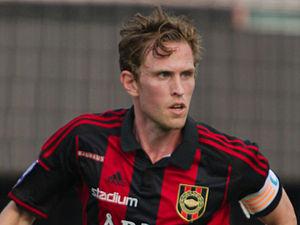
Pontus Hans Segerström, né le 17 février 1981 à Stockholm et mort le 13 octobre 2014 dans la même ville, était un footballeur suédois jouant au poste de défenseur.